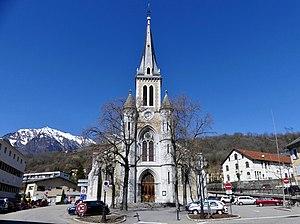
Vue de l'église Saint-Jean-Baptiste d'Albertville, en Savoie.
Albertville est une commune française située dans le département de la Savoie en région Auvergne-Rhône-Alpes.